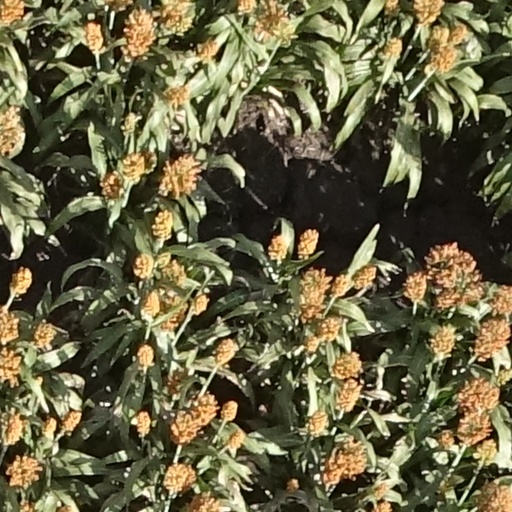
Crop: sorghum